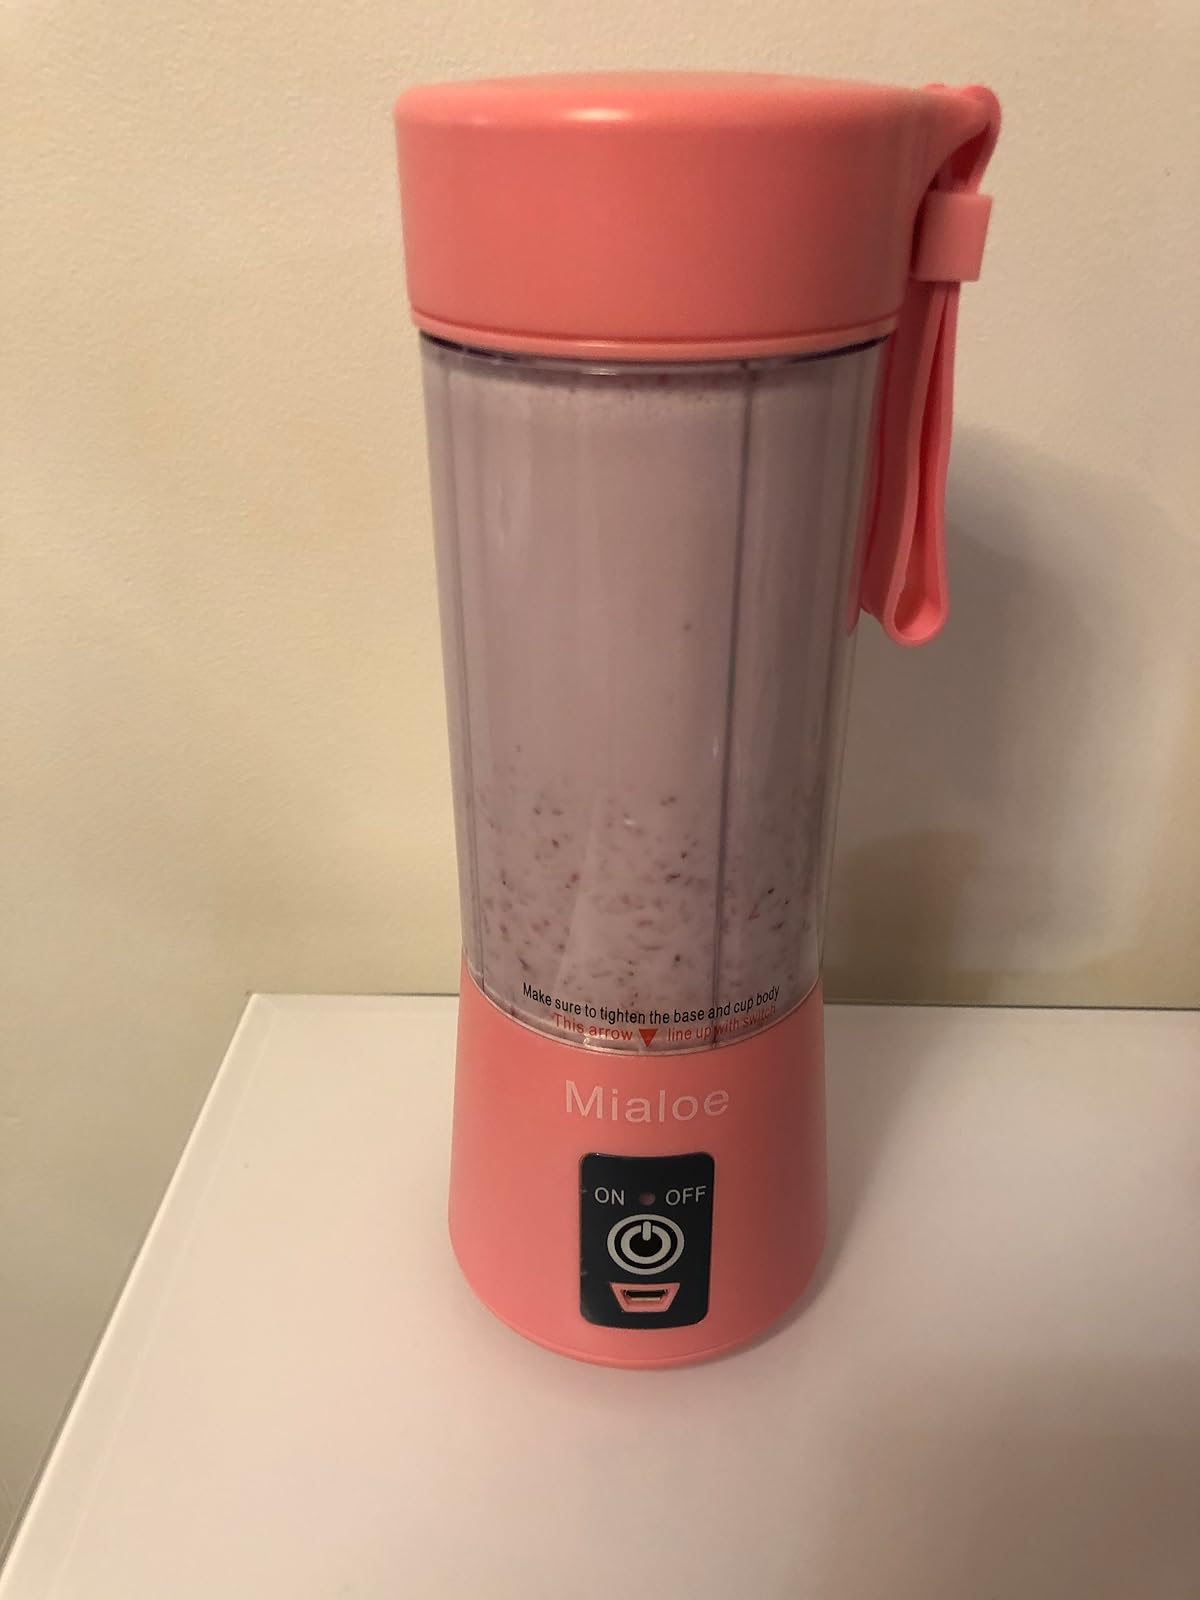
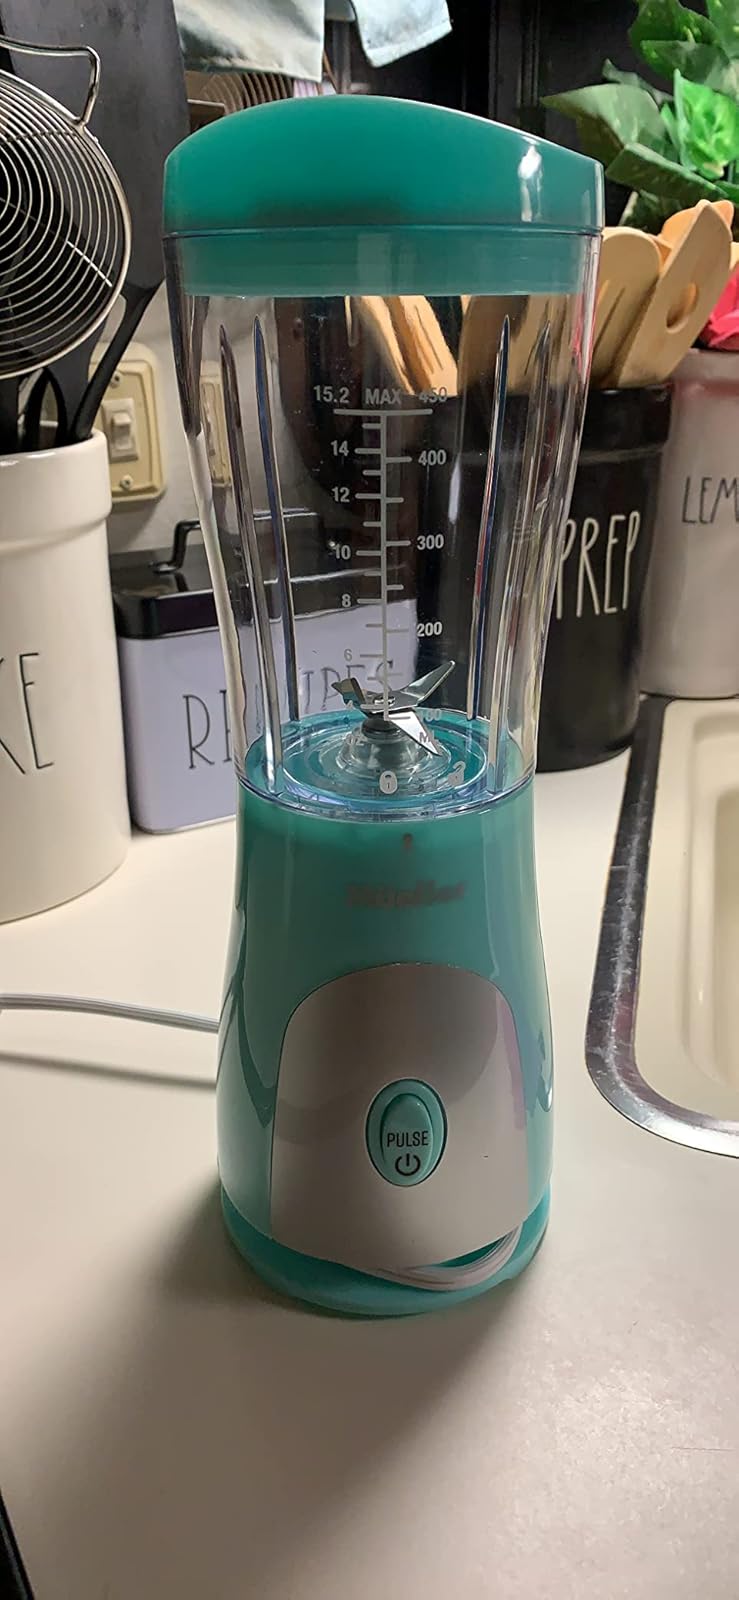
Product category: items_blender
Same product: no